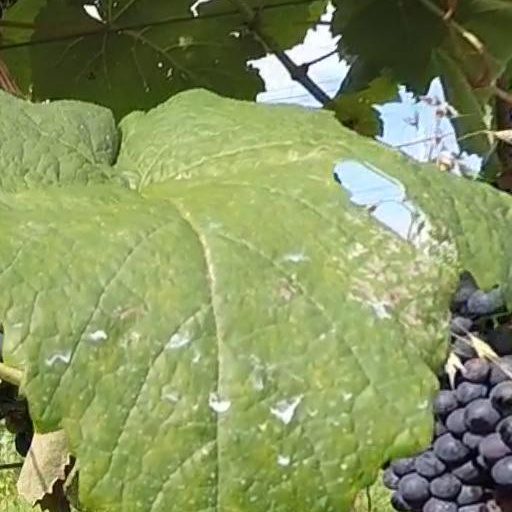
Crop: grape